Equal Justice Under Law (civil rights organization)

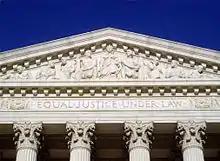
The inscription Equal Justice Under Law as seen on the frieze of the United States Supreme Court Building

Equal Justice Under Law is an American civil rights impact litigation nonprofit based in Washington, D.C., which accepts cases on a national basis. The organization was founded in 2014 by Alec Karakatsanis and Phil Telfeyan, two 2008 Harvard Law School graduates. The mission of Equal Justice Under Law is to achieve equality in the criminal system (especially wealth-based inequality) and break cycles of poverty for those involved with the legal system. The organization works on a range of issues, including money bail, fees for expungement, and suspension of driver's licenses. Equal Justice Under Law and its small team of lawyers seek to drive change in the legal system through impact litigation and class action lawsuits. The firm's work has received national attention in news outlets including The New York Times, The Washington Post, National Public Radio, USA Today, the San Francisco Chronicle, the Detroit Free Press, in addition to strong local coverage of its lawsuits.